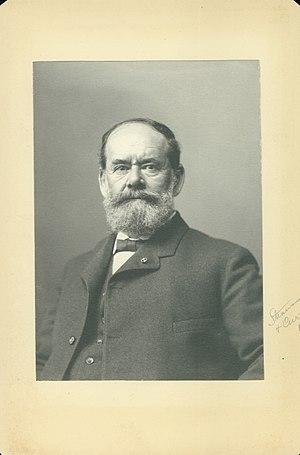
Arnold Sutermeister fut un entrepreneur suisse dans l'Ouest des États-Unis. Sutermeister était également un capitaine dans la guerre de Sécession où il commandait une batterie d'artillerie dans le théâtre occidental.